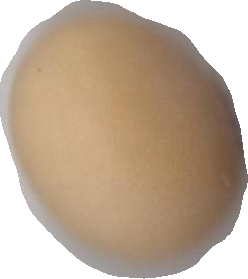
Variety: Anjasmoro